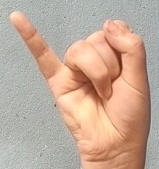
ASL sign: J